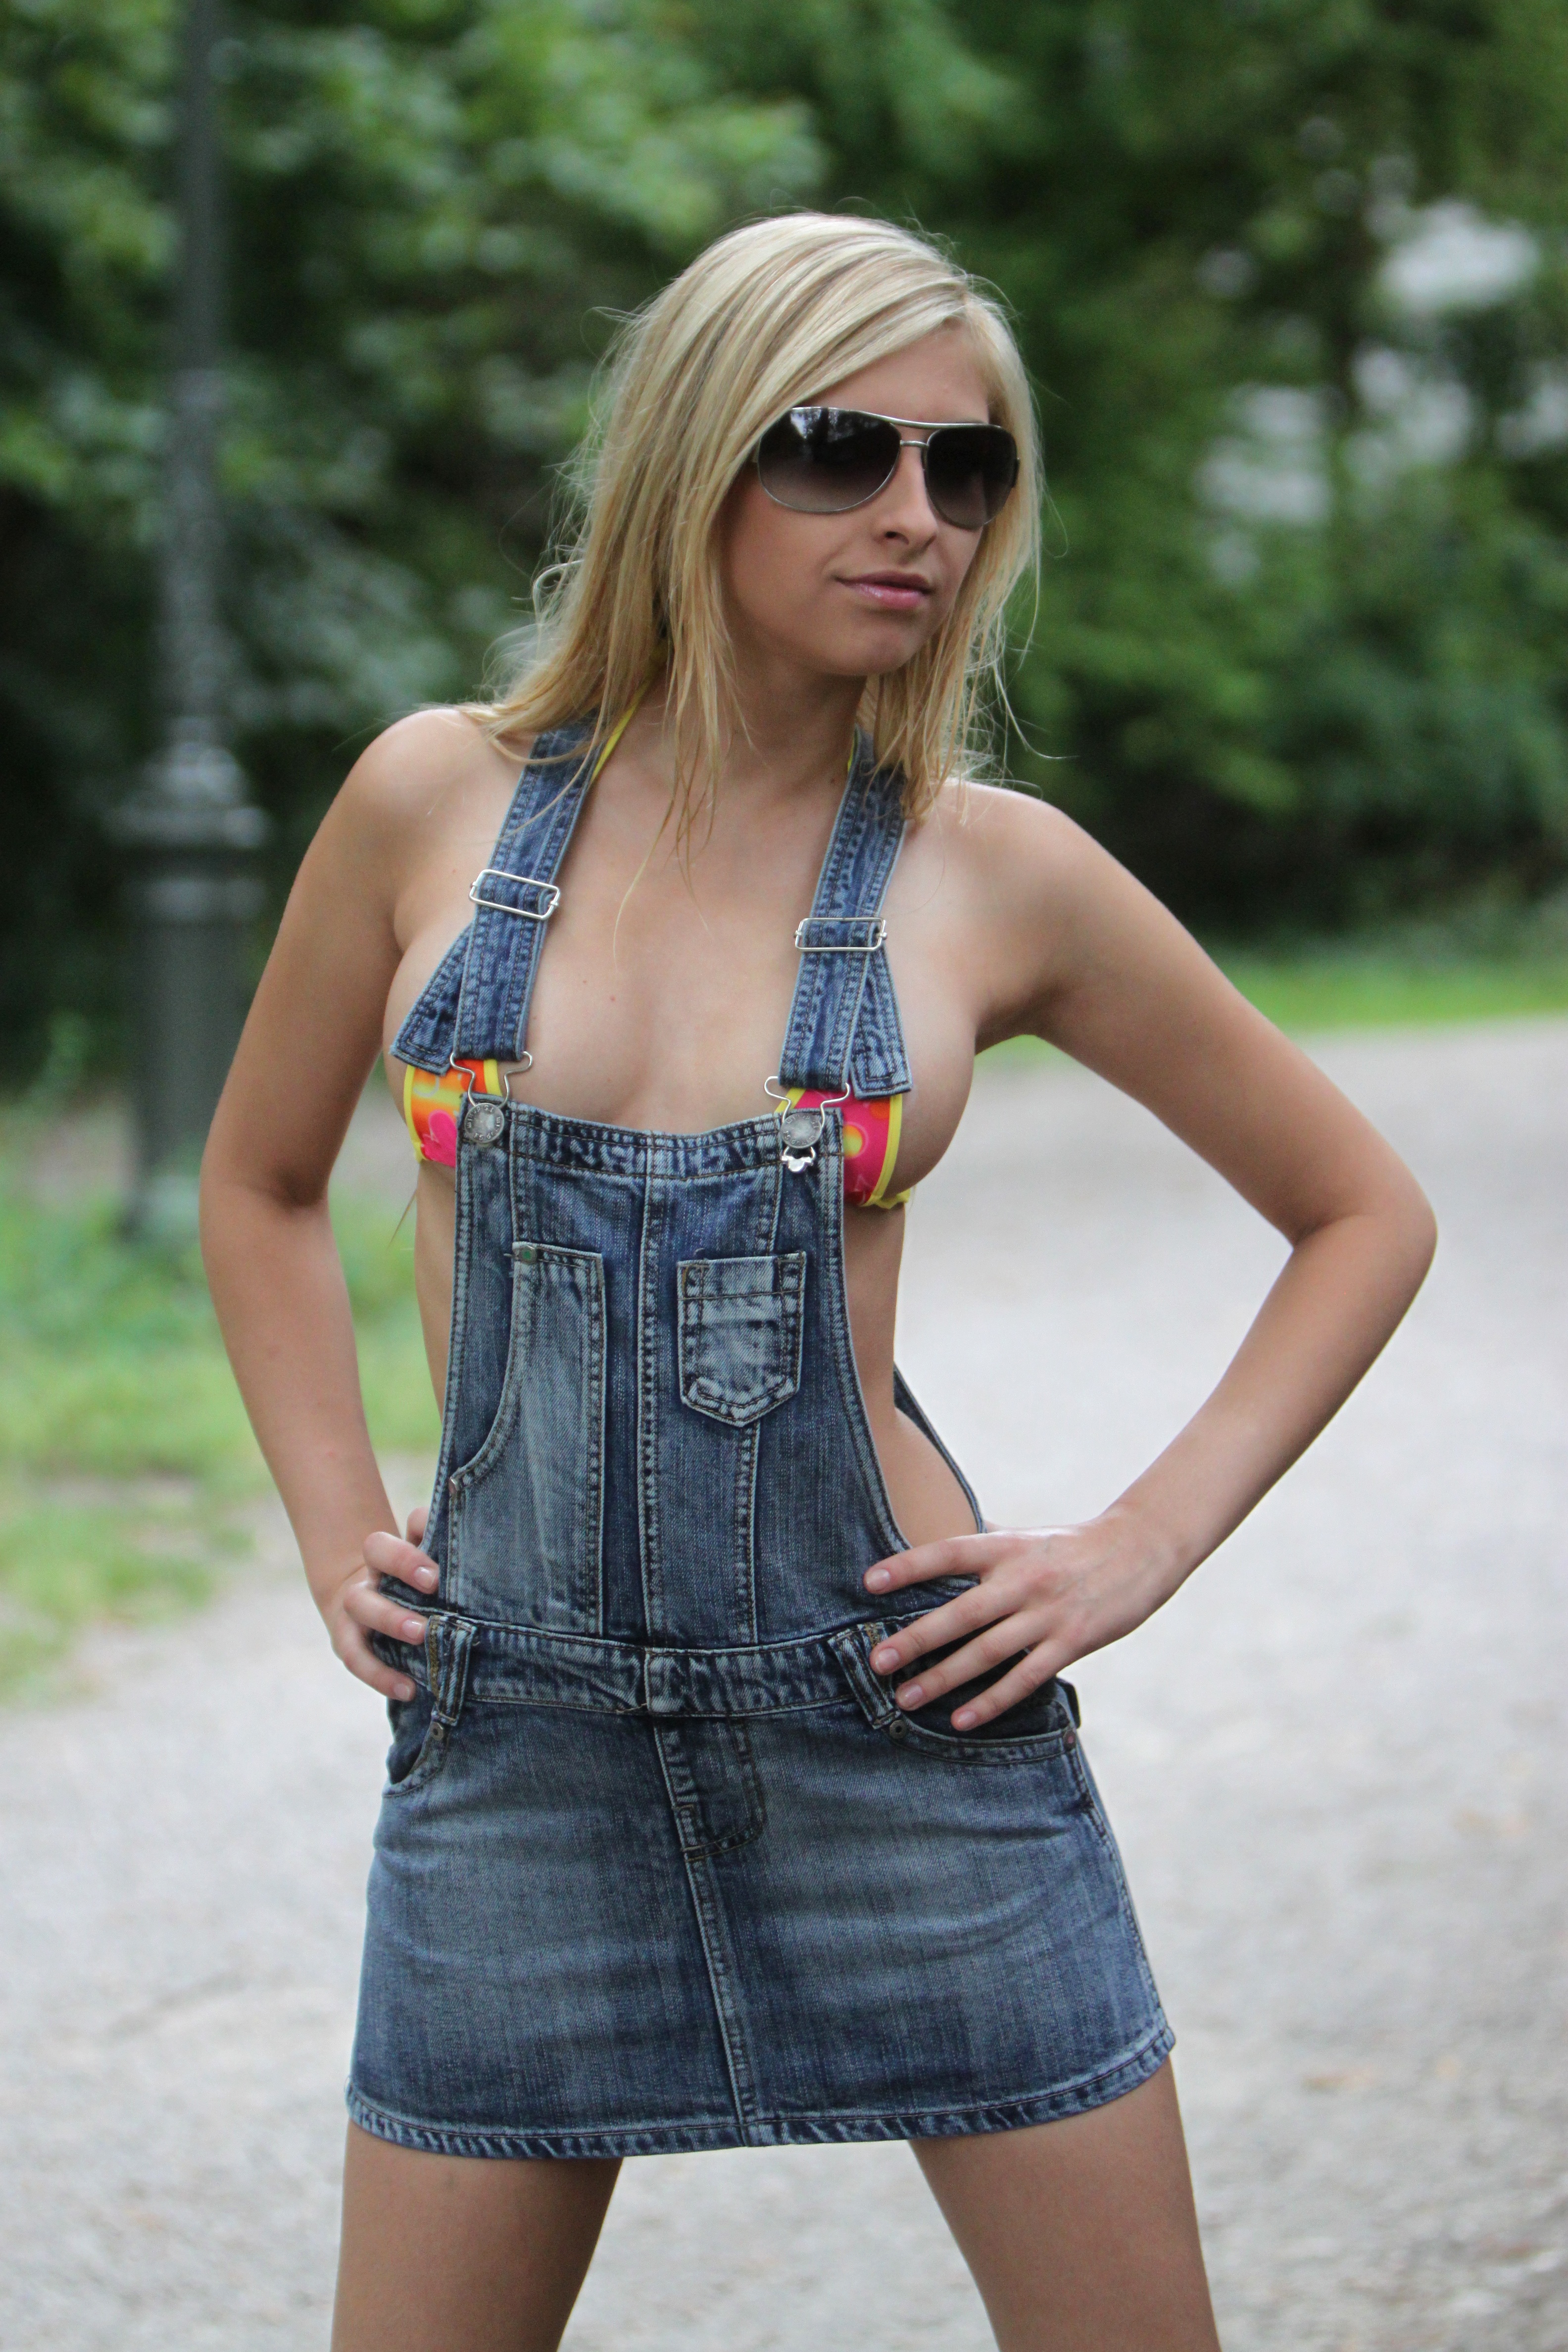
girl, sun, hair, trunk, summer, leg, pattern, model, jeans, fashion, clothing, hairstyle, bikini, swimwear, long hair, human body, sunglasses, shorts, thigh, sexy, blond, abdomen, photo shoot, brown hair, bib, undergarment, jeans skirt, bikini top